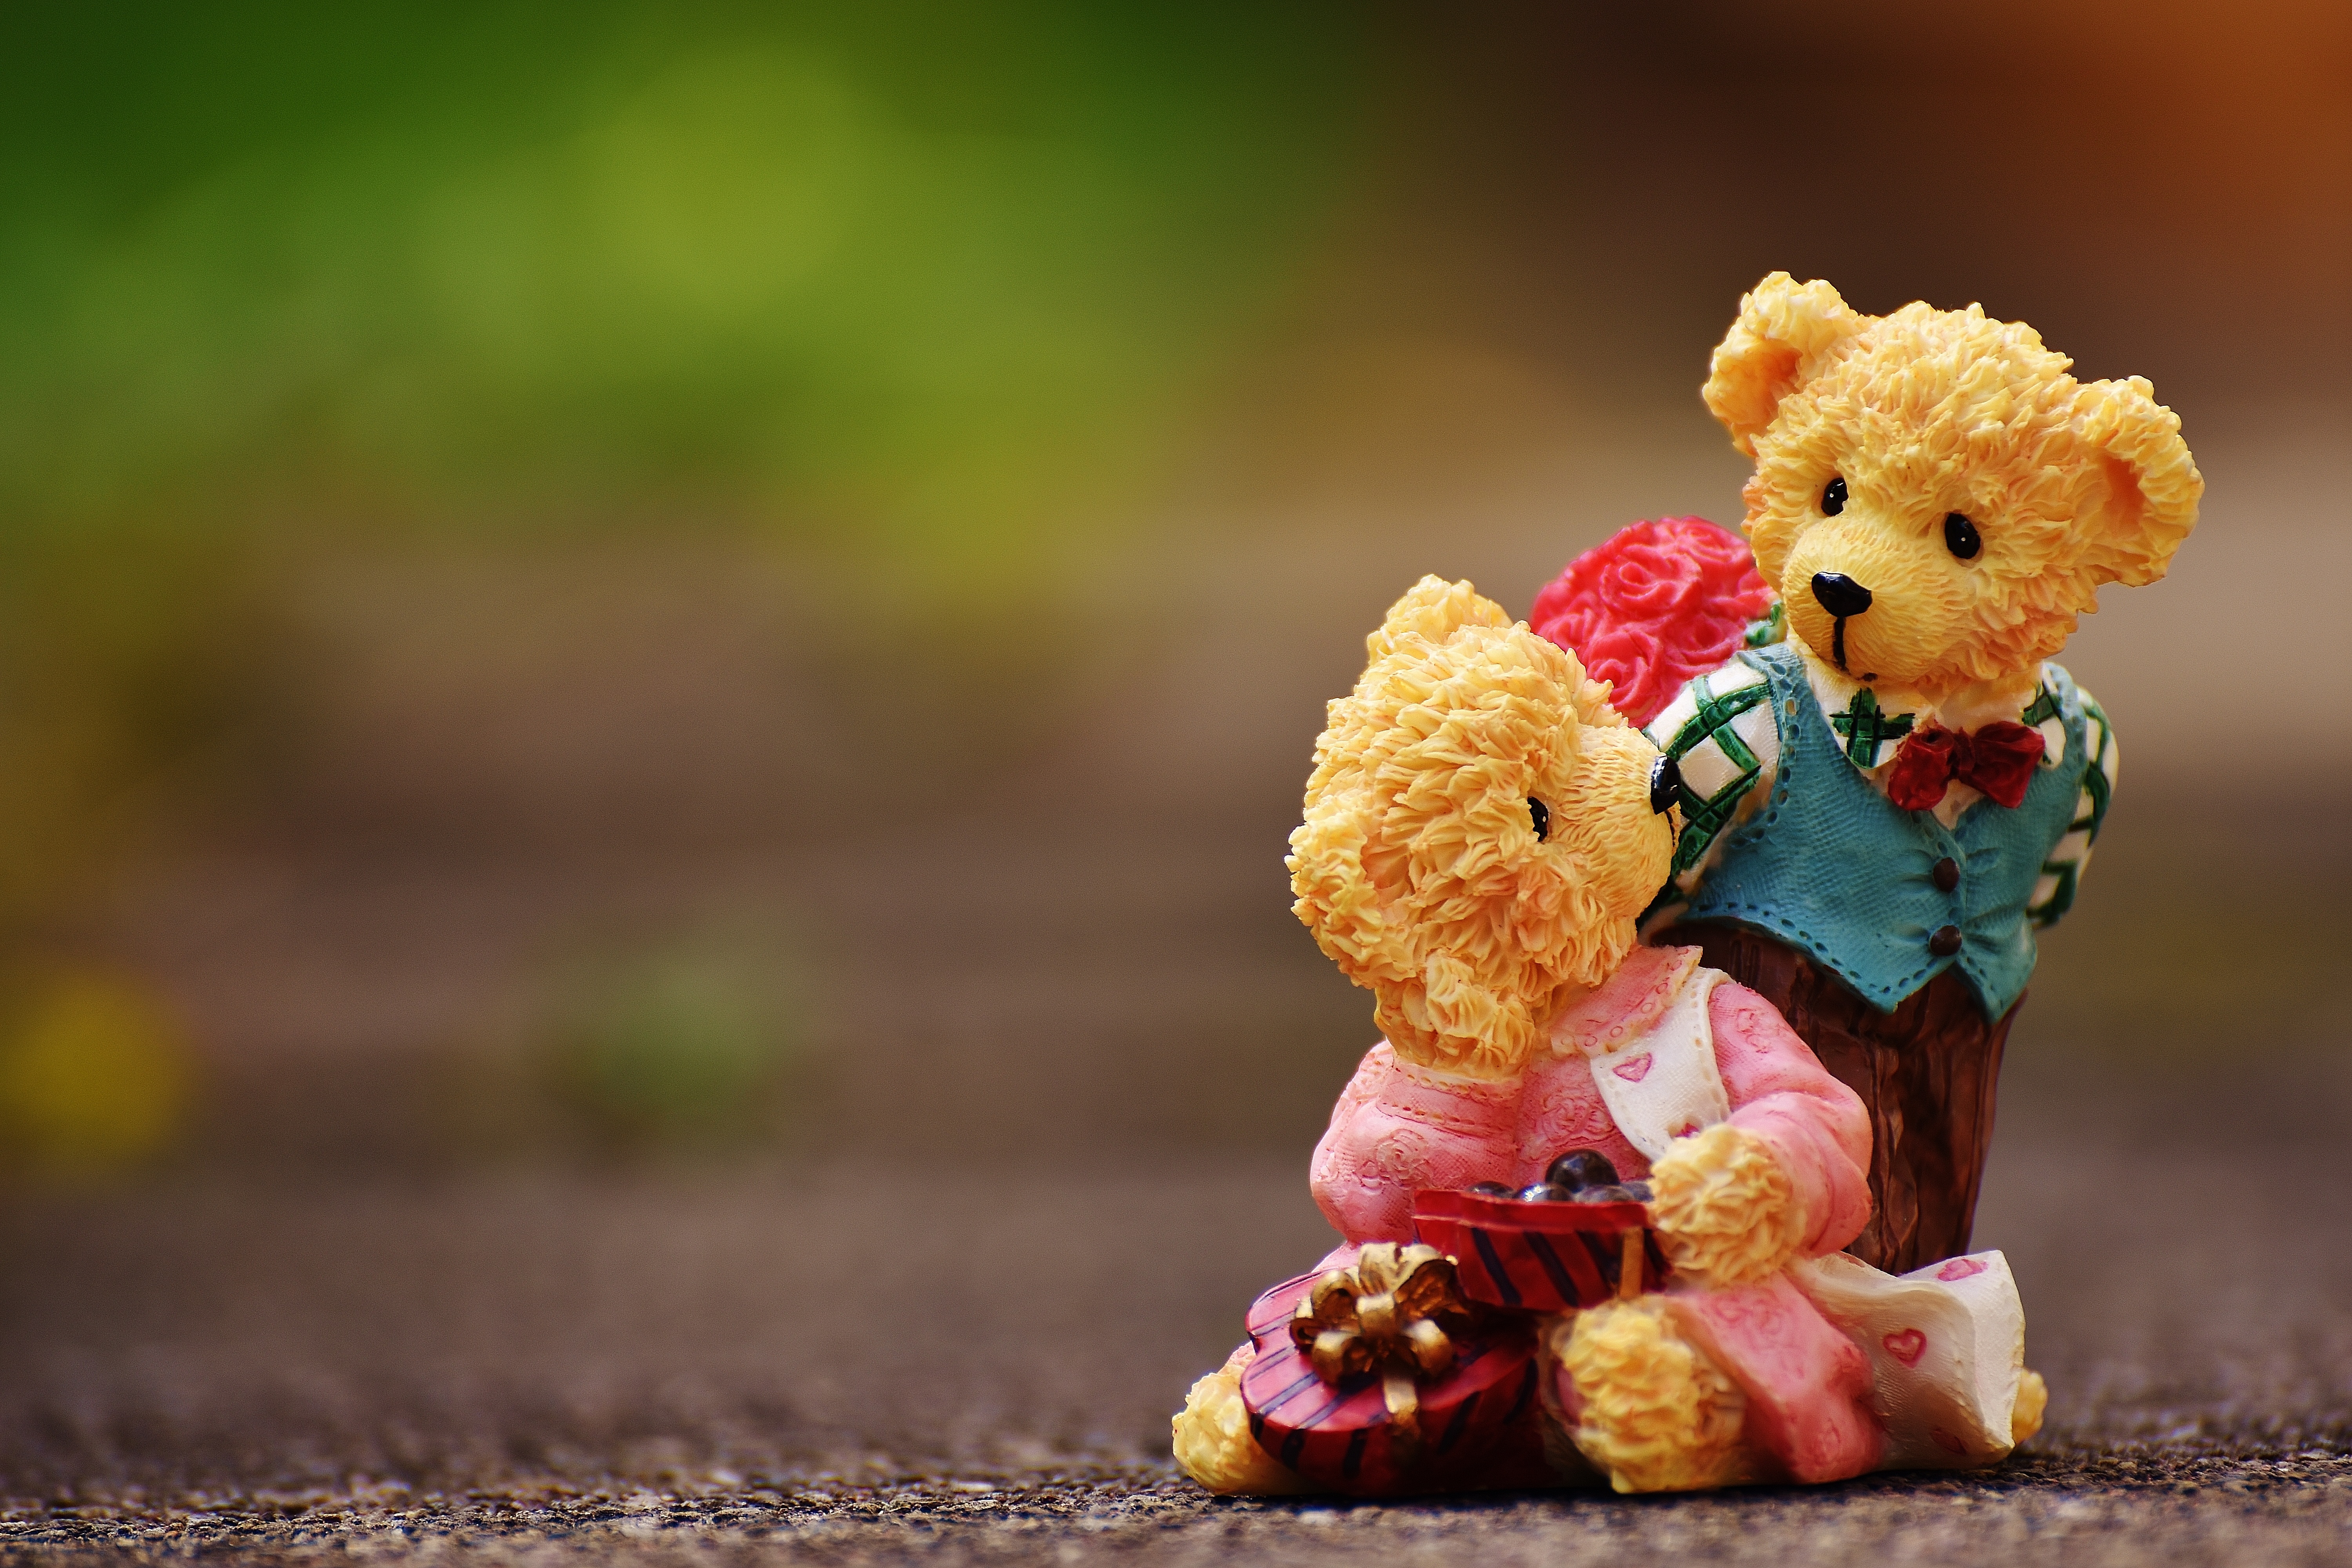
flower, cute, bear, love, decoration, color, autumn, yellow, toy, celebrate, deco, teddy bear, funny, lovers, figures, greeting card, sweetness, surprise, macro photography, valentine's day, invitation, sweet funny